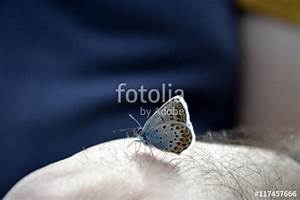
Label: butterfly